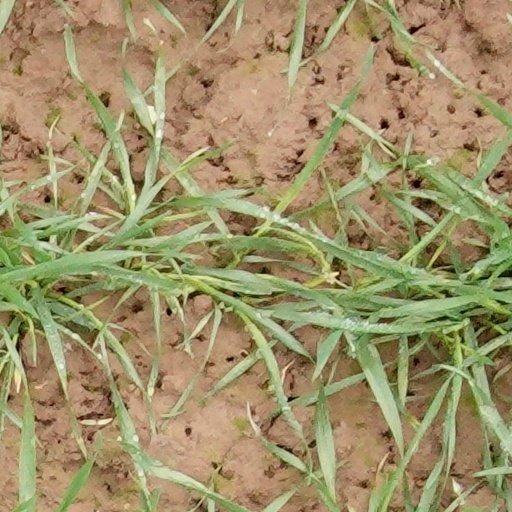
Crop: wheat